3Steps

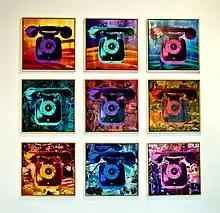
3Steps Telephone Paintings, 2014.

In November 2014 3Steps received the “Kultur- und Kreativpilot Deutschland” (Cultural and Creative pilot of Germany) award by the Federal Republic of Germany. 3Steps lives and works in the University town of Giessen, central Germany.